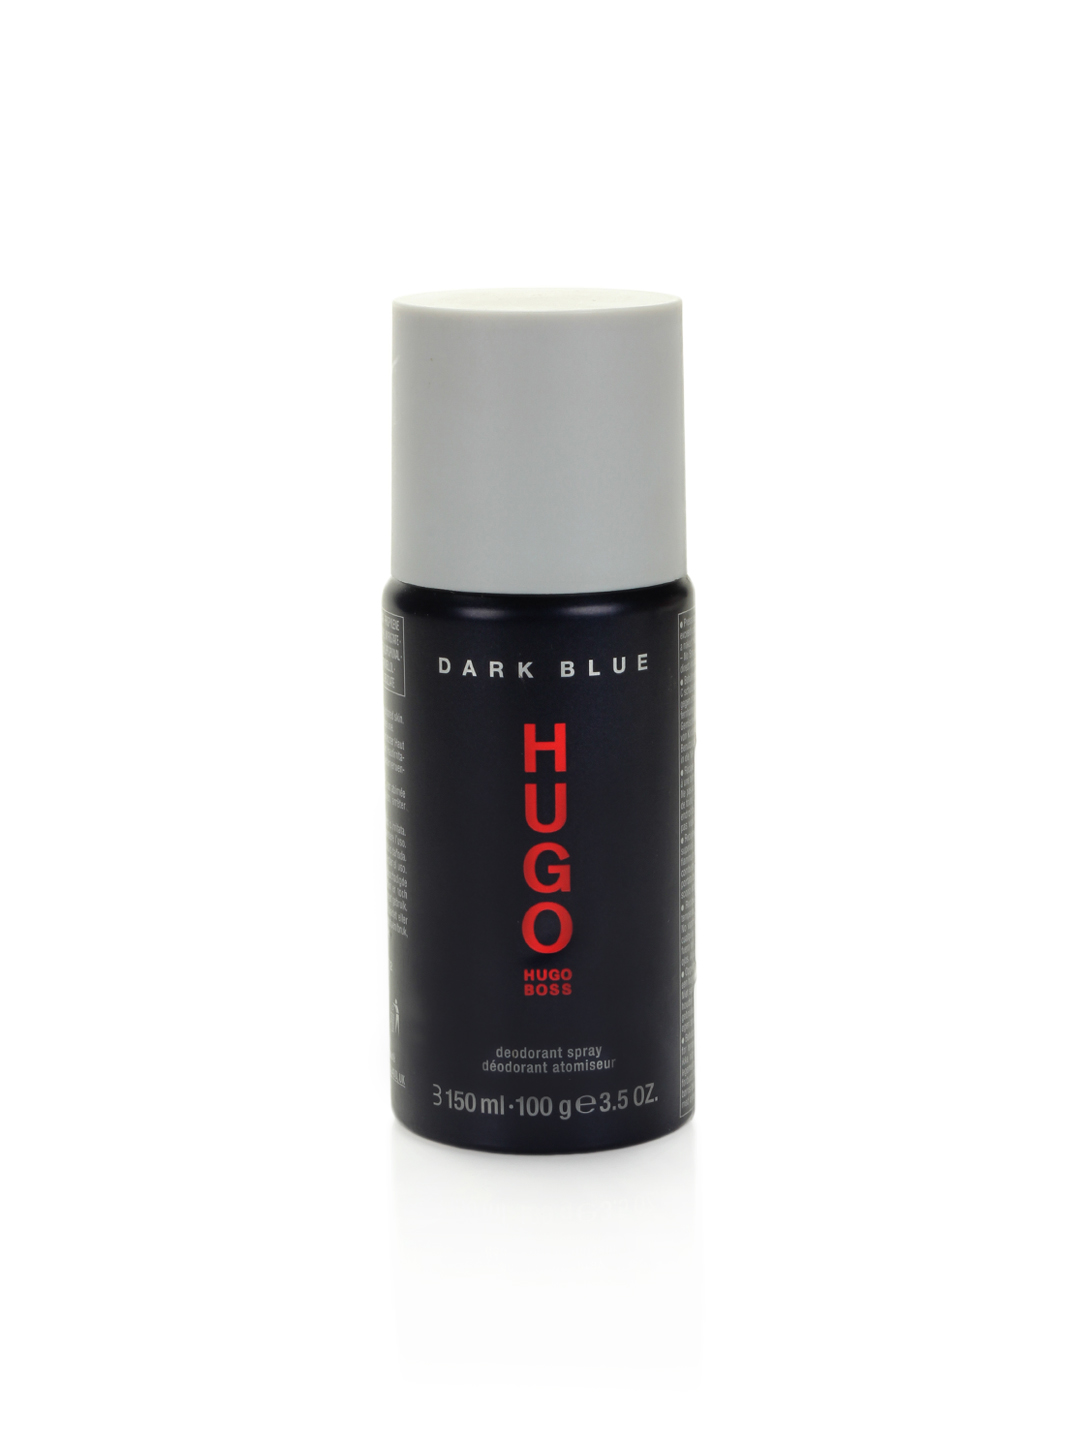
Hugo Boss Men Deo
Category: Personal Care / Fragrance / Deodorant
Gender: Men
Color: Blue
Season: Spring 2017
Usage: Casual